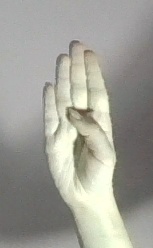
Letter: kaaf